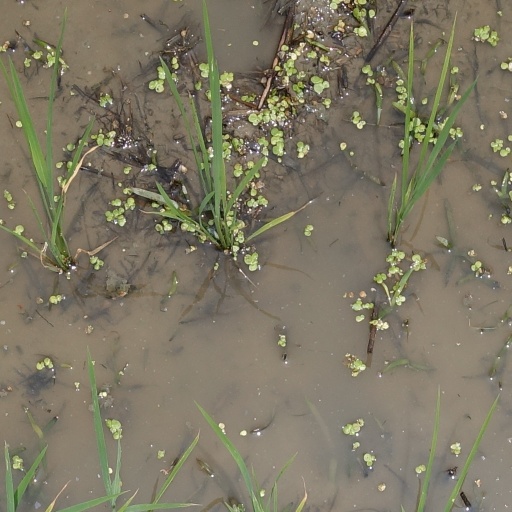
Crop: rice